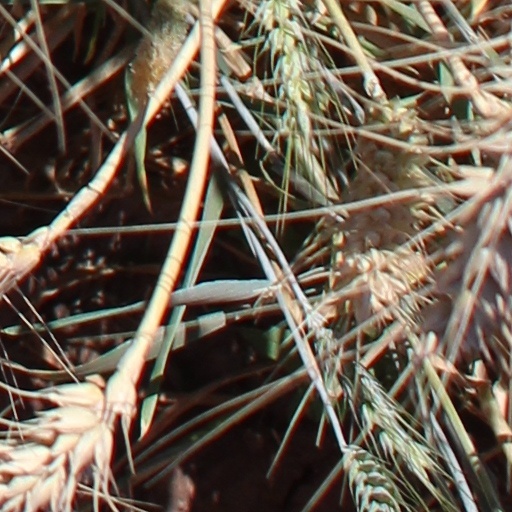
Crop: wheat